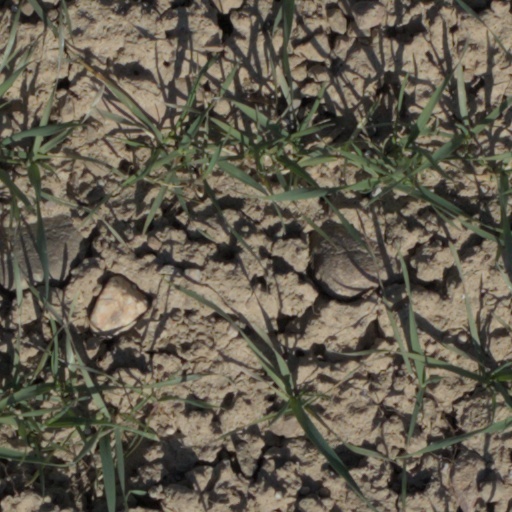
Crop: wheat